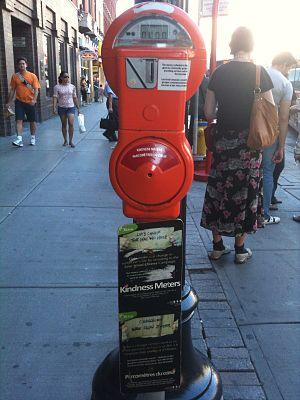
Un parcmètre du coeur, utilisant un parcmètre ancien, qui permet aux gens de donner de l'argent à une œuvre caritative plutôt que de le donner directement aux mendiants. Le but est d'empêcher les mendiants de dépenser de l'argent en alcool ou en drogues. Ottawa, Canada, 2011.